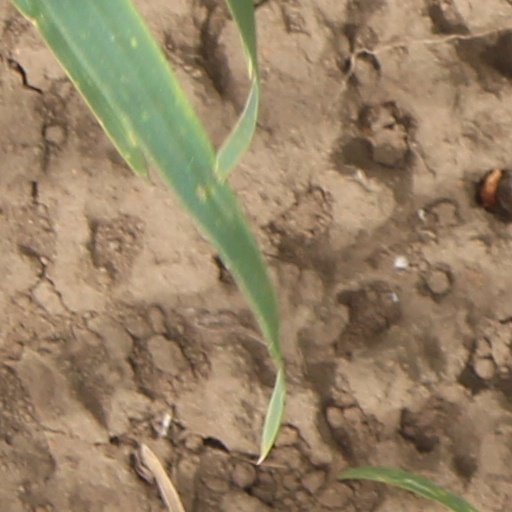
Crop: wheat